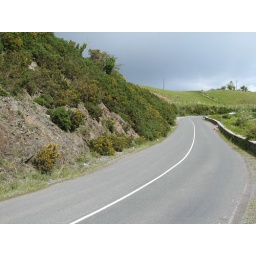
Winding road and yellow flowered shrubs near Clonbur above Lough Corrib